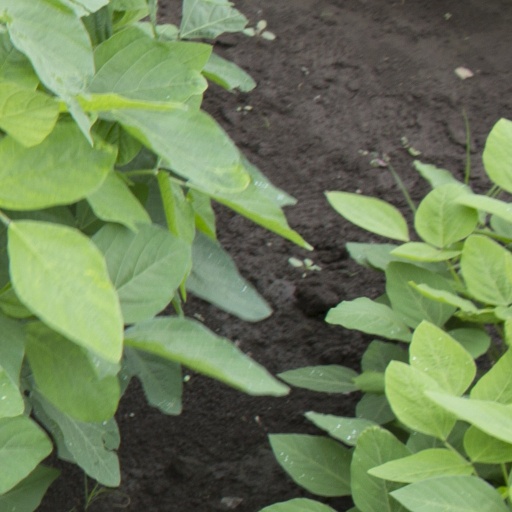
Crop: soybean